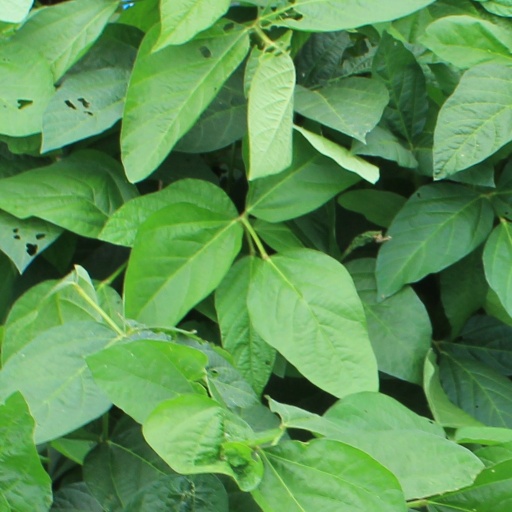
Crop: soybean